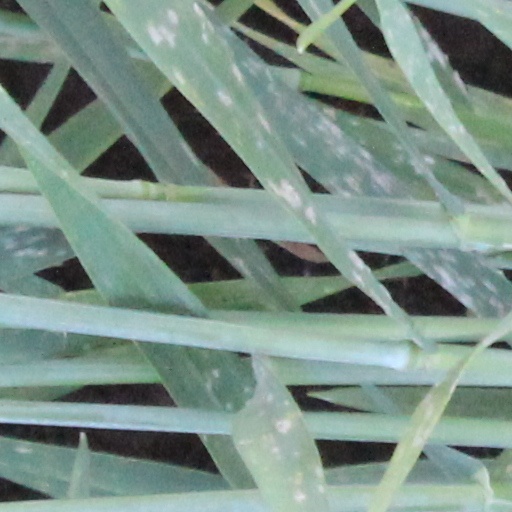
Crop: wheat